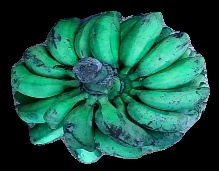
Variety: rasbale
Grade: grade3